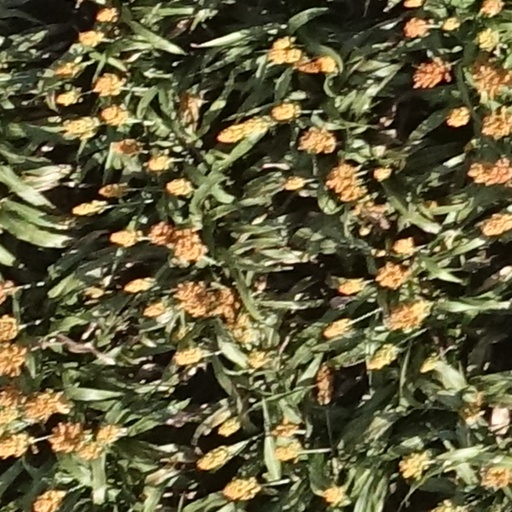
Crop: sorghum